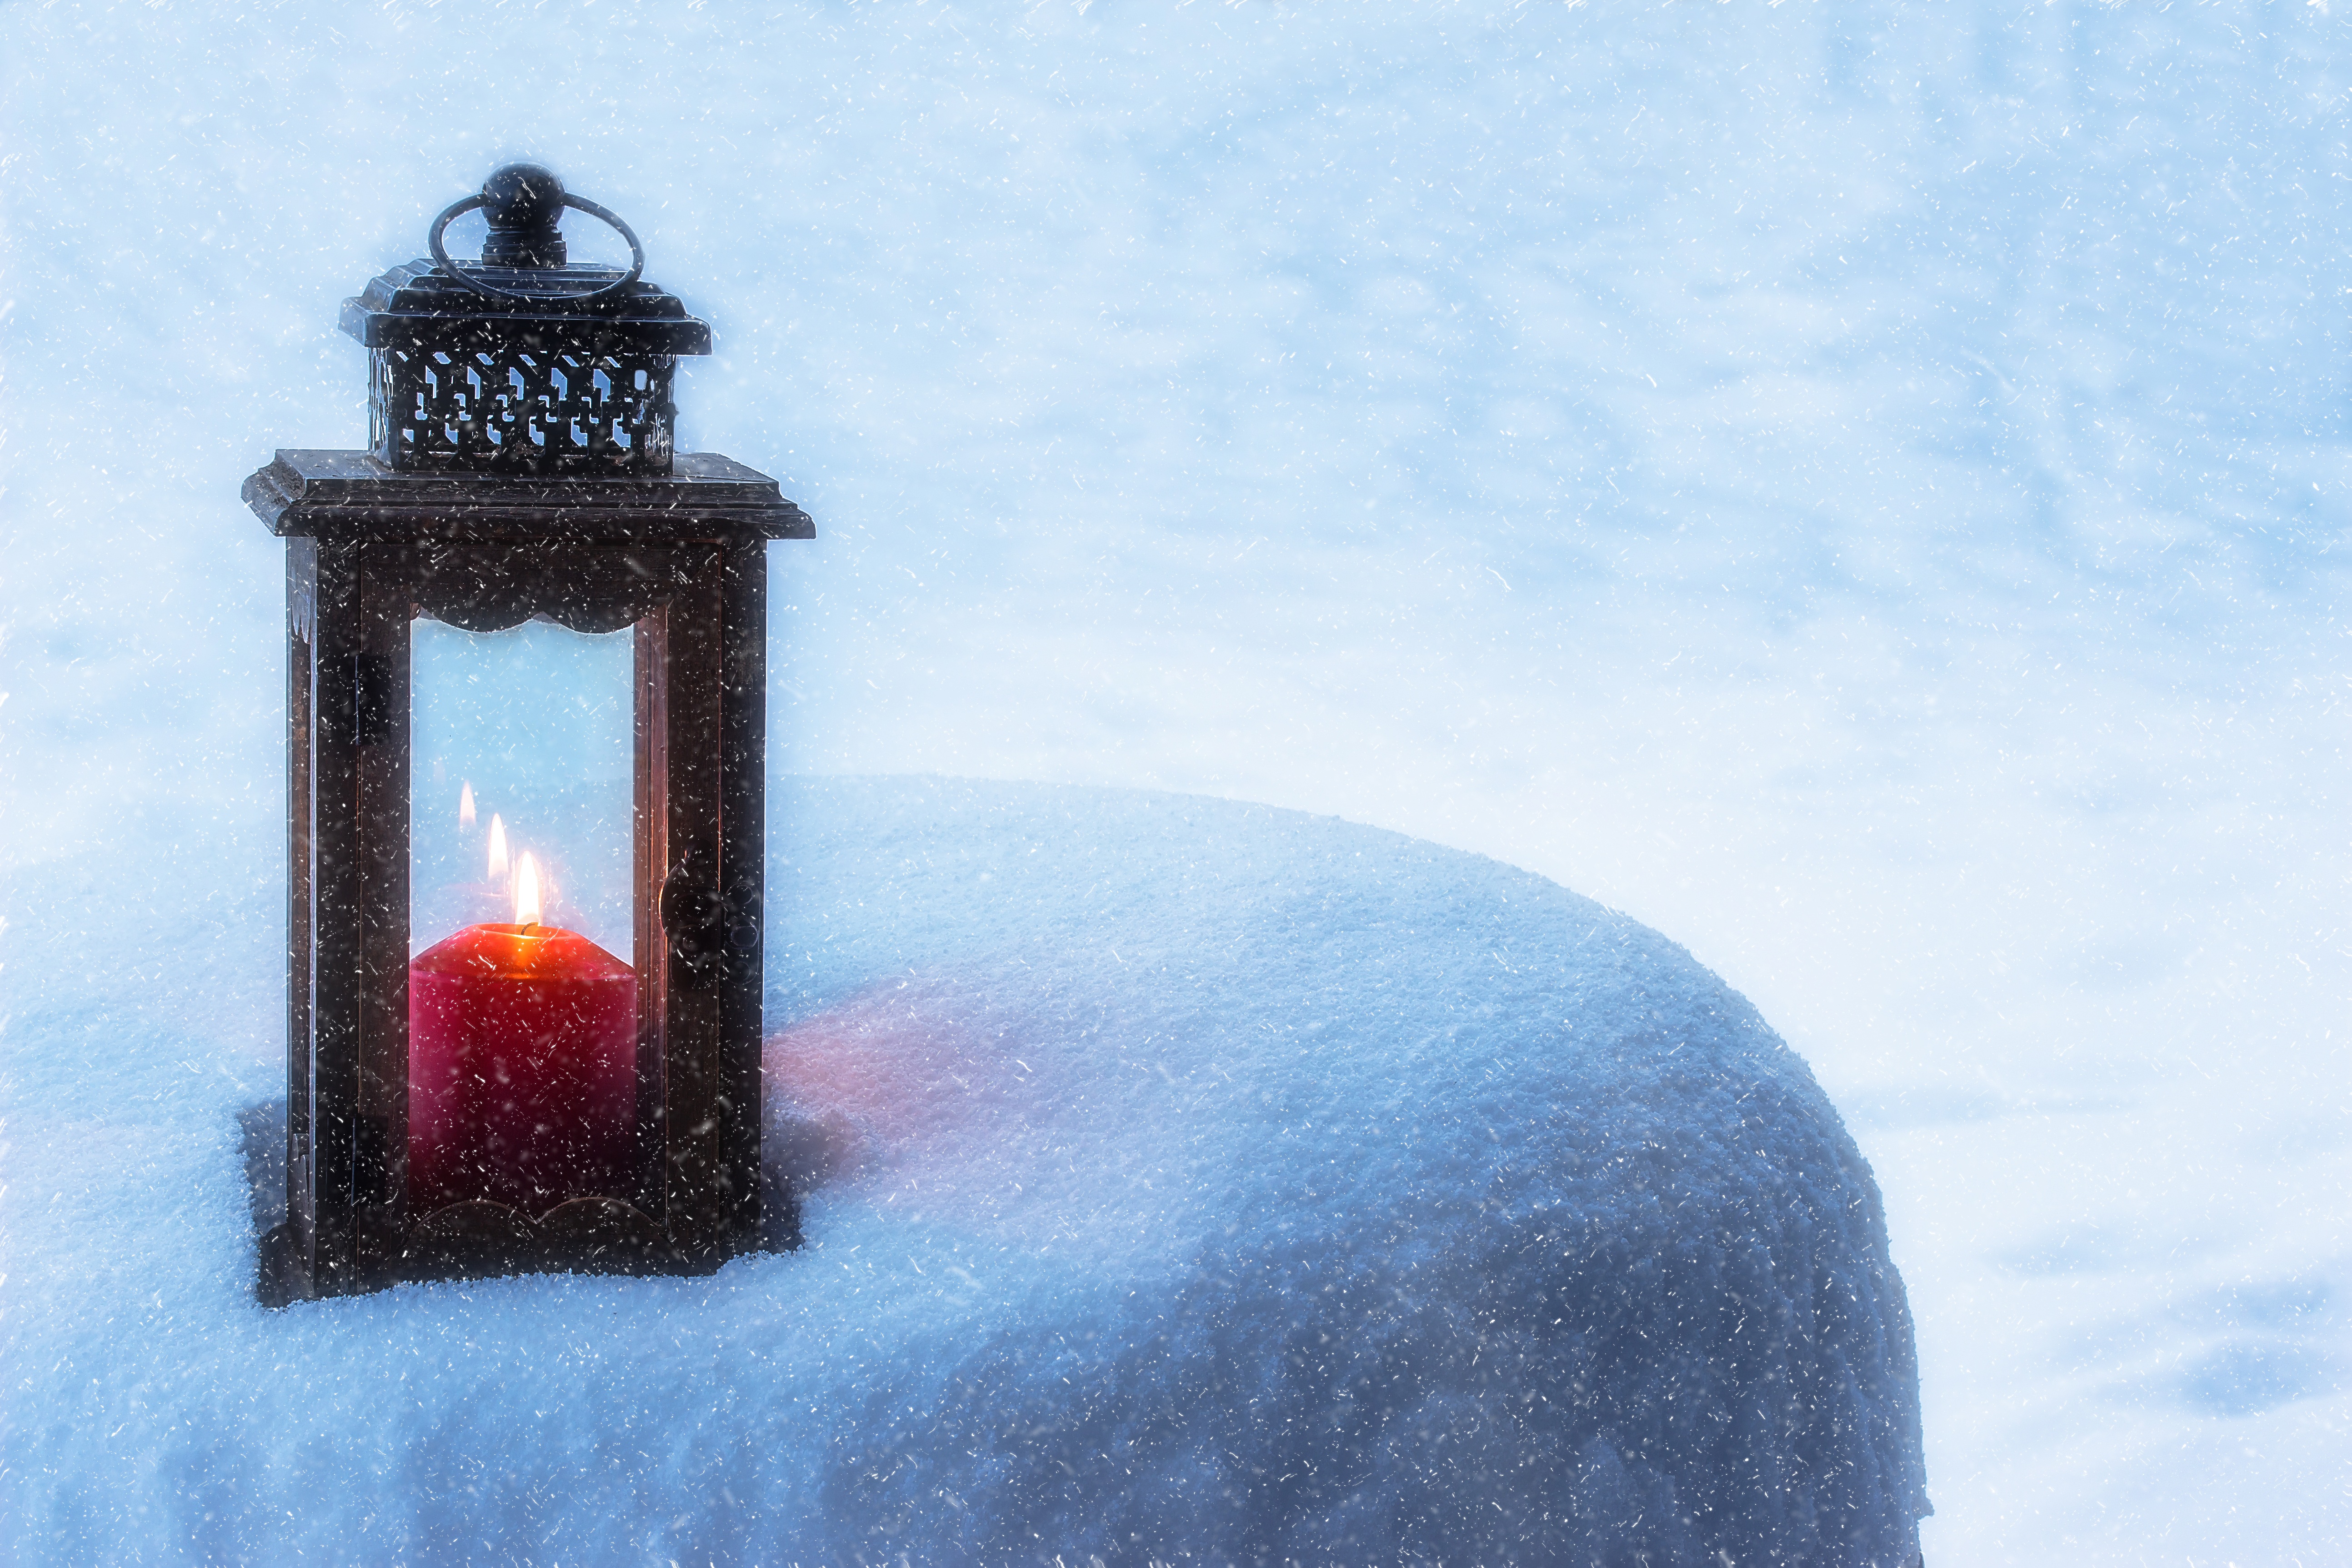
water, snow, cold, winter, light, lantern, reflection, tower, weather, romance, snowy, blue, candle, lighting, snowfall, mood, candlelight, wintry, freezing, schneeflaeche